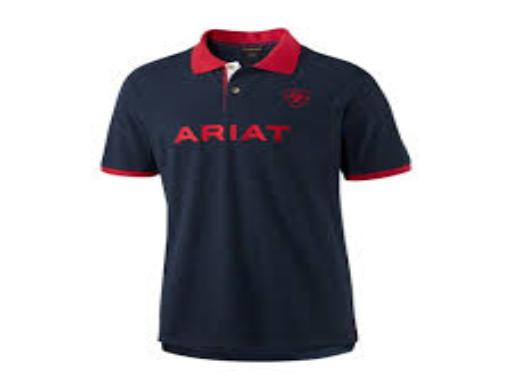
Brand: Ariat
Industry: Clothes